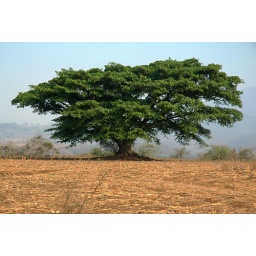
Broad green tree in field, Mexico, May 2005.